Smithfield, Toronto

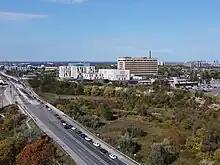
Etobicoke Hospital

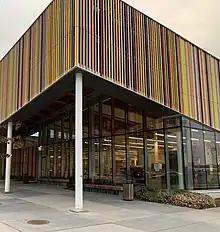
The Albion branch of Toronto Public Library is located in Smithfield.

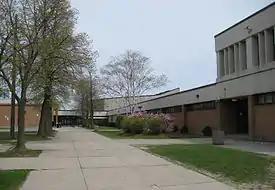
West Humber Collegiate Institute is a secondary school located in Smithfield.

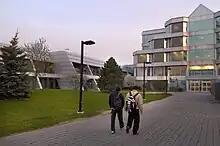
The North Campus of Humber College is located in Smithfield.

Two public school boards operate elementary schools and secondary schools in the neighbourhood, the Toronto District School Board (TDSB), and the Toronto Catholic District School Board (TCDSB). Two secondary schools are located in the neighbourhood, West Humber Collegiate Institute (operated by TDSB), Father Henry Carr Catholic Secondary School (operated by TCDSB). Father Henry Carr Secondary School was relocated to Smithfield in 2007, taking the space of the former Marian Academy.